History of AEK Athens F.C.

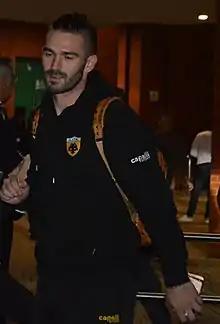
Marko Livaja

AEK finally returned in Super League after 2 years of absence. The major signings were André Simões Rodrigo Galo, Ronald Vargas, Dídac Vilà and Diego Buonanotte, while Rafik Djebbour returned after 4 years. AEK started the championship well, but after a 4–0 defeat from Olympiacos, resulted in Dellas resigning after years at the bench of the club with the U20 coach, Stelios Manolas replacing him until a new coach was found.